Erie Canal

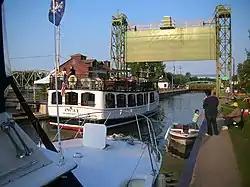
A commercial tour boat locks through Baldwinsville's Lock 24

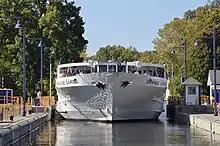
MV "Grande Caribe" traversing the canal on an overnight cruise in 2014

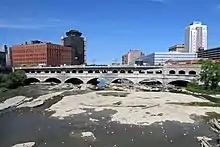
The Second Genesee Aqueduct in Rochester carried the Rochester Subway and now carries Broad Street.

The Erie Canal greatly lowered the cost of shipping between the Midwest and the Northeast, bringing much lower food costs to Eastern cities and allowing the East to ship machinery and manufactured goods to the Midwest more economically. To give an example, the cost to transport a barrel of flour from Rochester to Albany dropped from $3 (before the canal) to 75¢ on the canal. The canal also made an immense contribution to the wealth and importance of New York City, Buffalo and New York State. Its impact went much further, increasing trade throughout the nation by opening eastern and overseas markets to Midwestern farm products and by enabling migration to the West. The port of New York became essentially the Atlantic home port for all of the Midwest. Because of this vital connection and others to follow, such as the railroads, New York would become known as the "Empire State" or "the great Empire State".